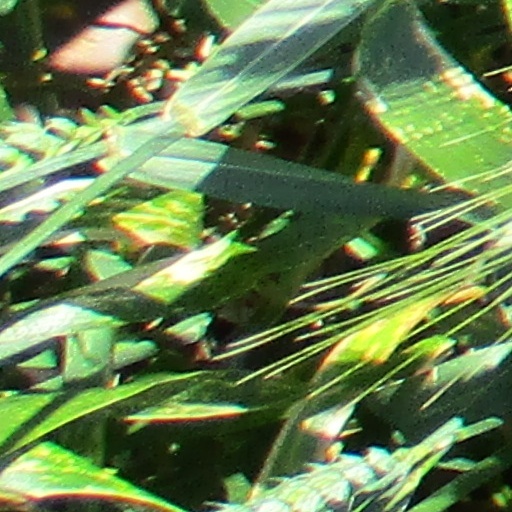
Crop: wheat